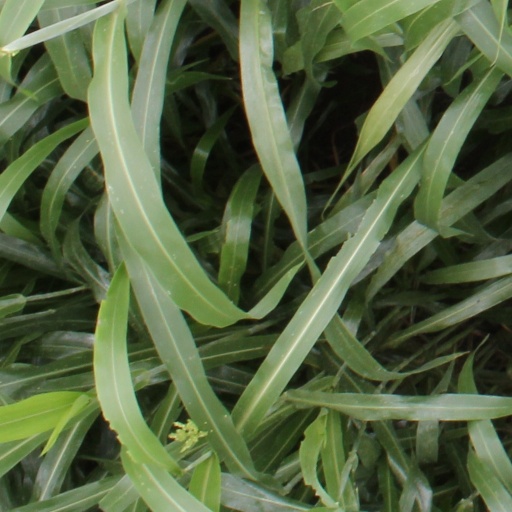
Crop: sorghum